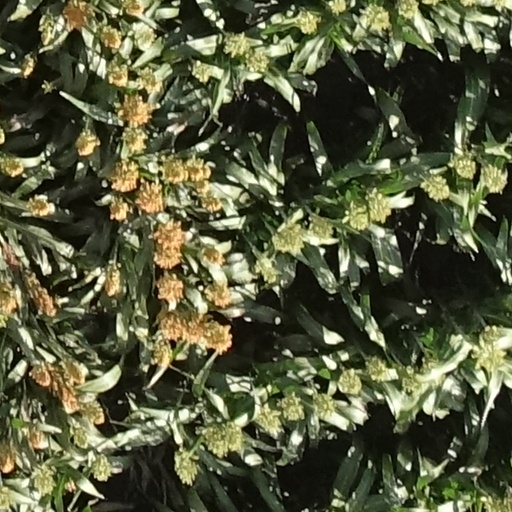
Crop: sorghum